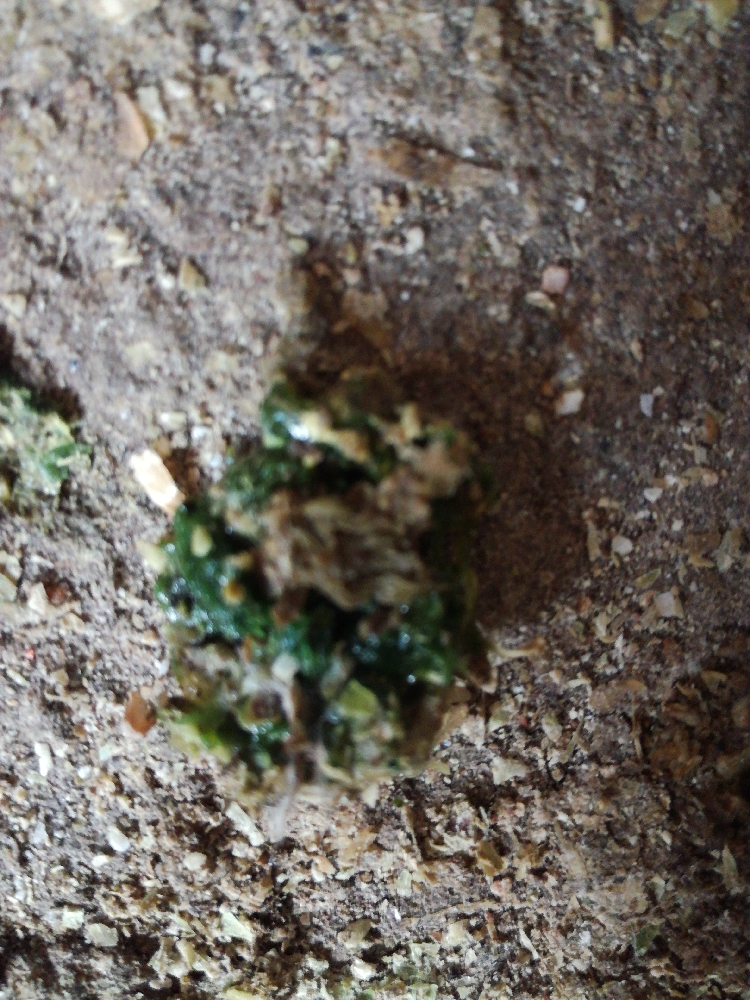
PCR-confirmed diagnosis: Newcastle disease